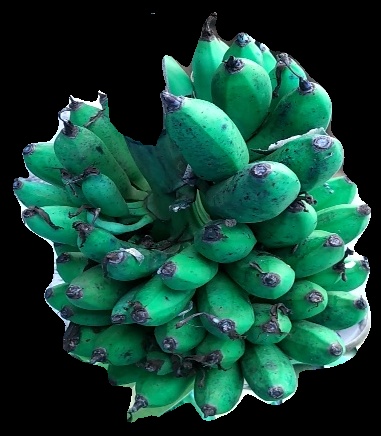
Variety: rasbale
Grade: grade3